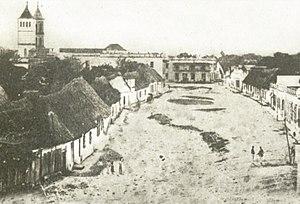
Ancienne rue ""Calle Ancha"""" (aujourd'hui appelée Paseo de Bolívar). Il s'agit d'une des premières photos répertoriées de Barranquilla."
L'histoire de Barranquilla commence vers 1629, année probable de sa fondation, bien plus tardive que celle de la plupart des autres villes colombiennes qui datent du début de la période coloniale.